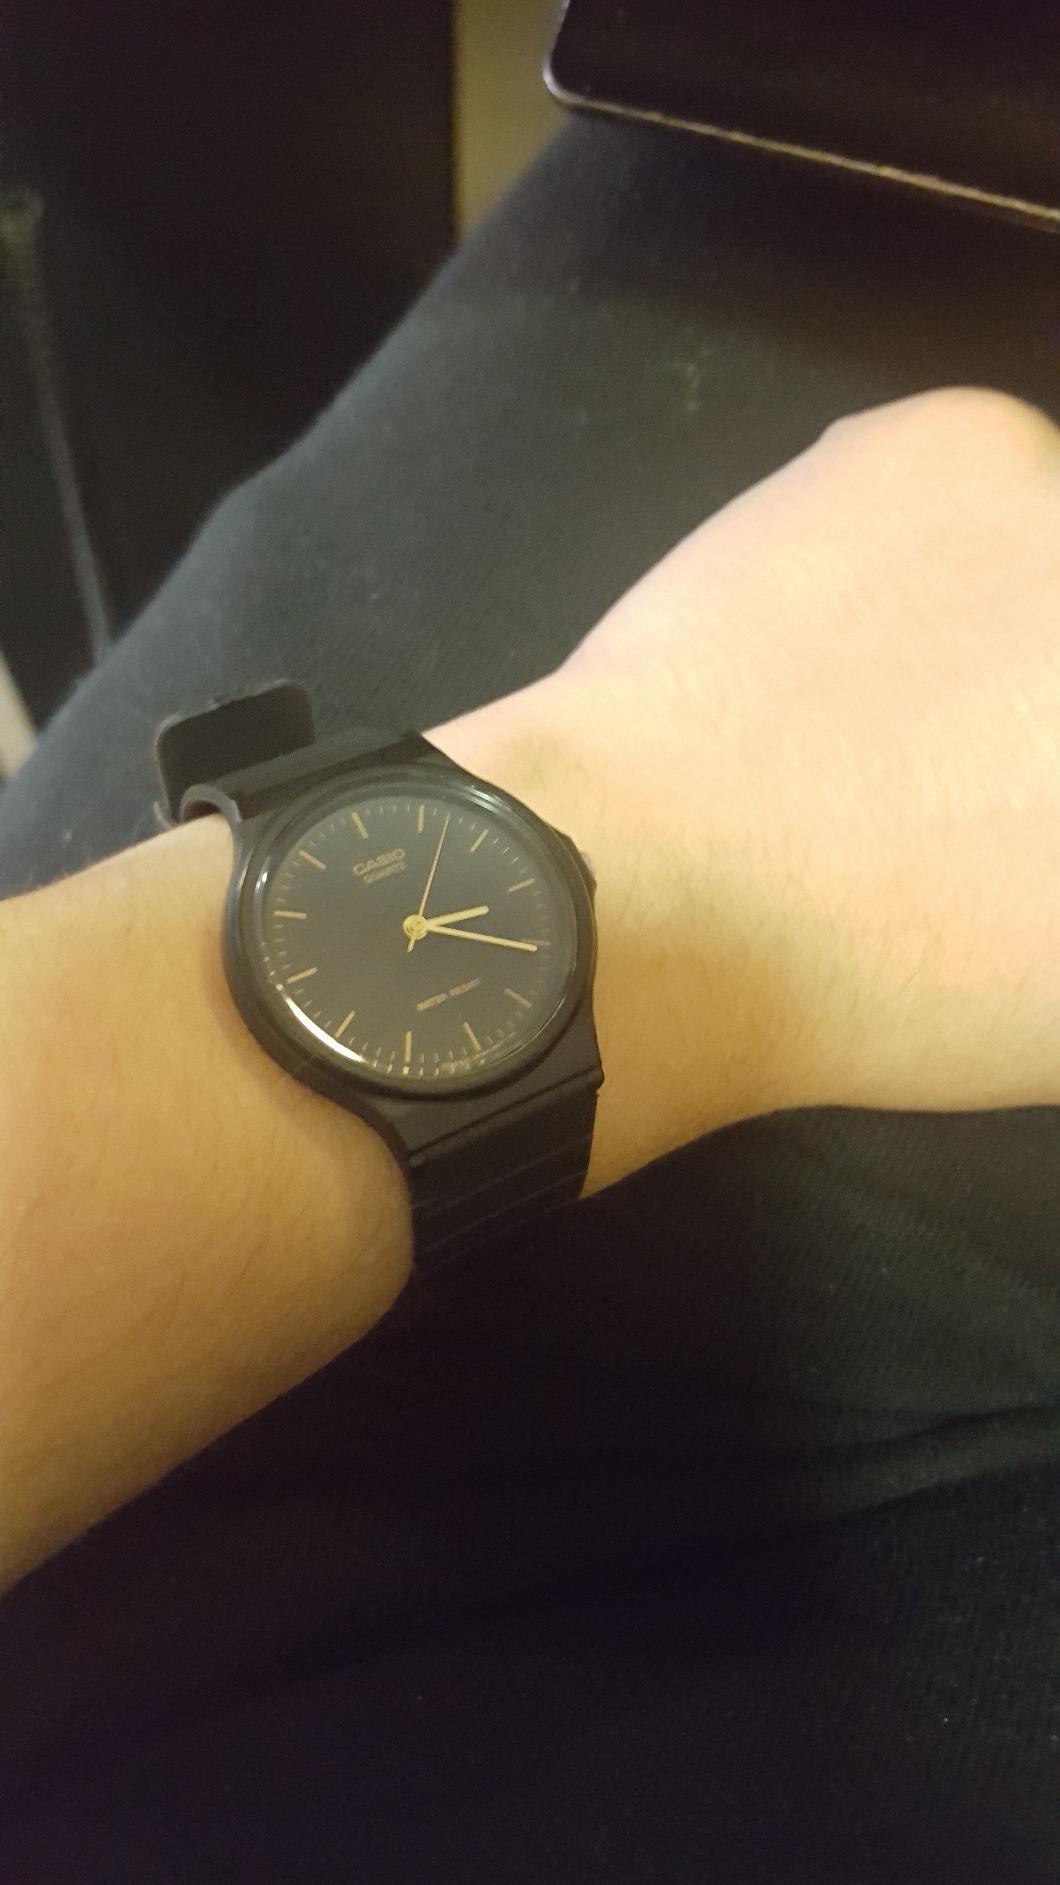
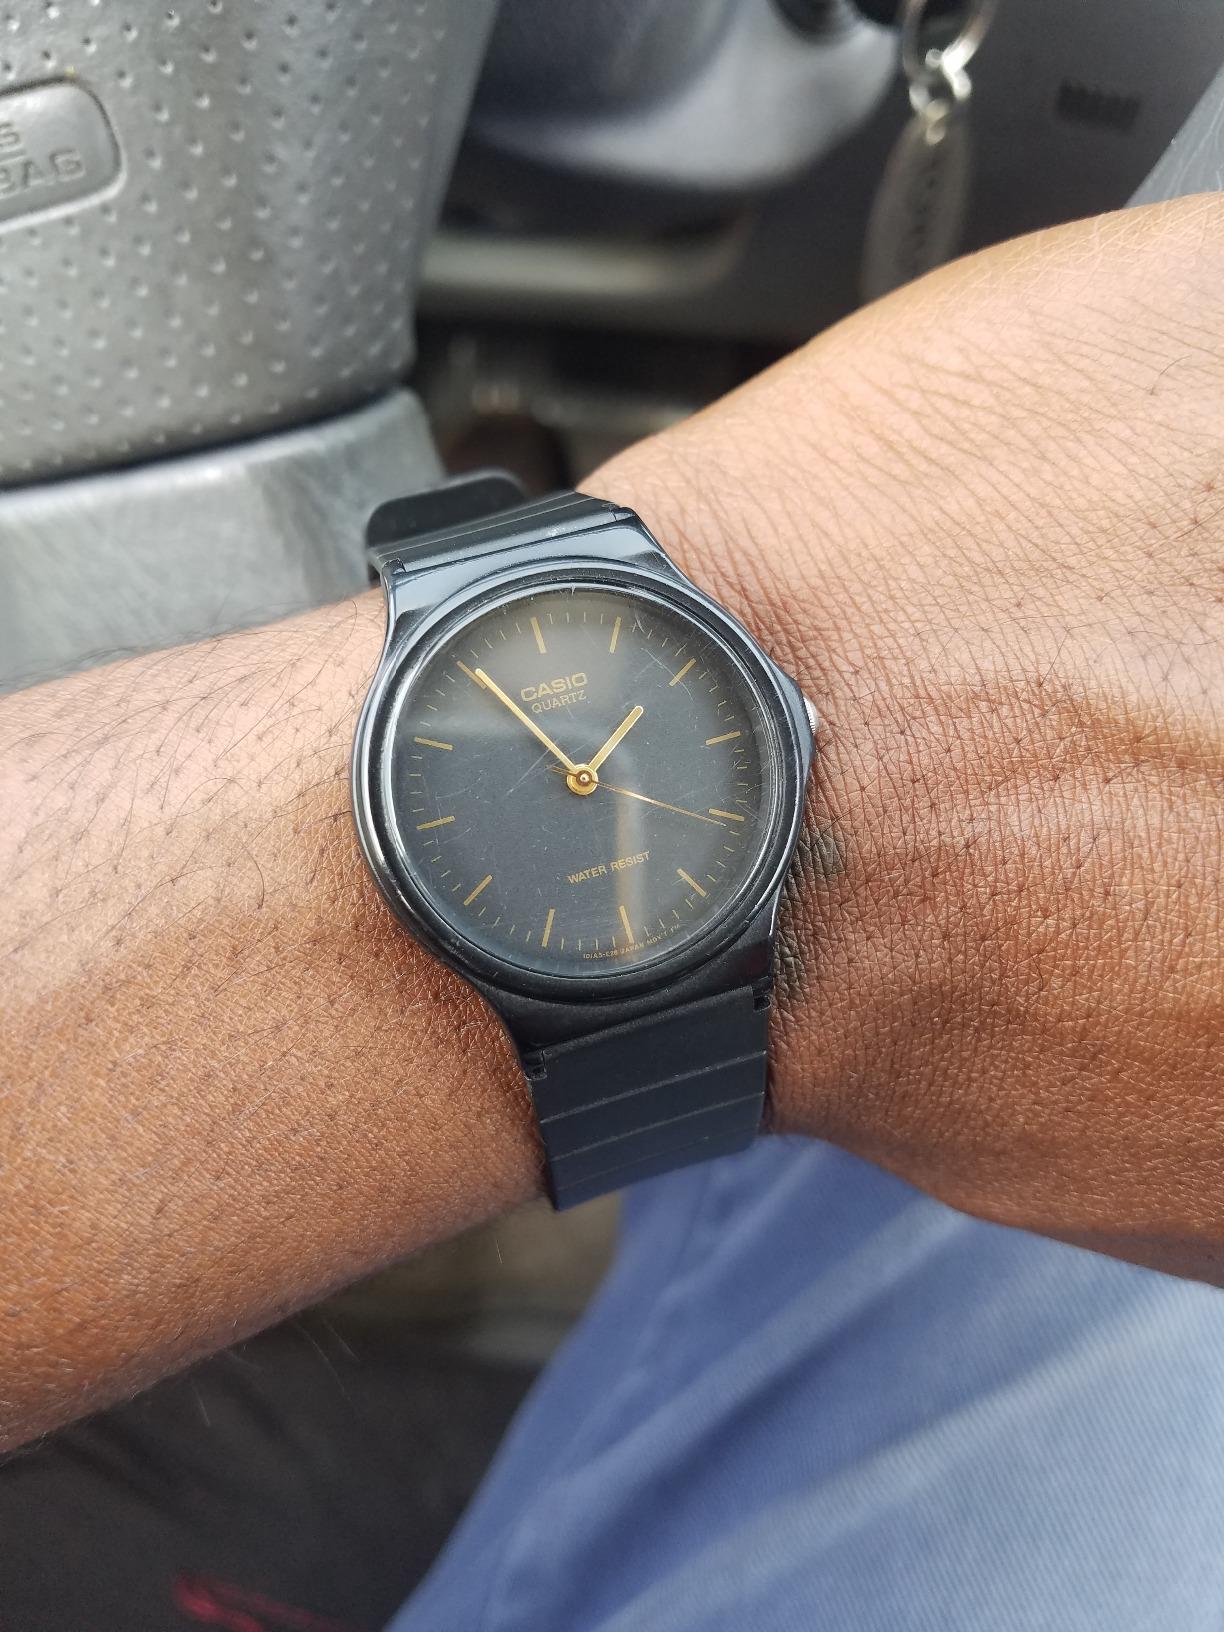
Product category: accessories_watch
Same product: yes